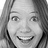
Emotion: happy